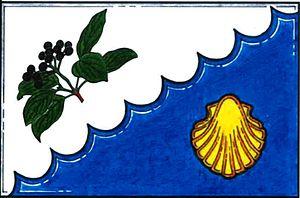
Svídnice est une commune du district de Chrudim, dans la région de Pardubice, en République tchèque. Sa population s'élevait à 445 habitants en 2017.